Hilde Güden

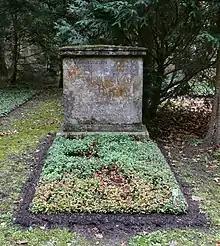
Her grave in Munich

She died, aged 71, in Klosterneuburg, and was buried in Munich 's Waldfriedhof Cemetery. (Tenor Fritz Wunderlich is also buried there.)